Liberation Day (Guam)

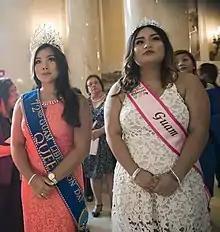
The Liberation Day Queen and Princess at a wreath-laying ceremony commemorating the Anniversary of the Liberation of Guam and the Battle for the Northern Mariana Islands at the Tomb of the Unknown Soldier, Arlington National Cemetery, 2017

In 1945 - the immediate aftermath of the war - prominent Chamorro educator Agueda Iglesias Johnston was instrumental in convincing the island's leadership to support a commemorative celebration of the island's liberation. Johnston had influence with the Army and Navy commands, but had a harder time convincing civilian leaders that a celebration was needed. The military supplied a 100-pound cake, a band, and transportation but Johnston was responsible for a venue. She found an old school with walls and floors made of bamboo and recalled, "When the young people began the jitterbug, I feared some of them would be hurled through the walls. No one was hurt."